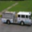
Label: truck